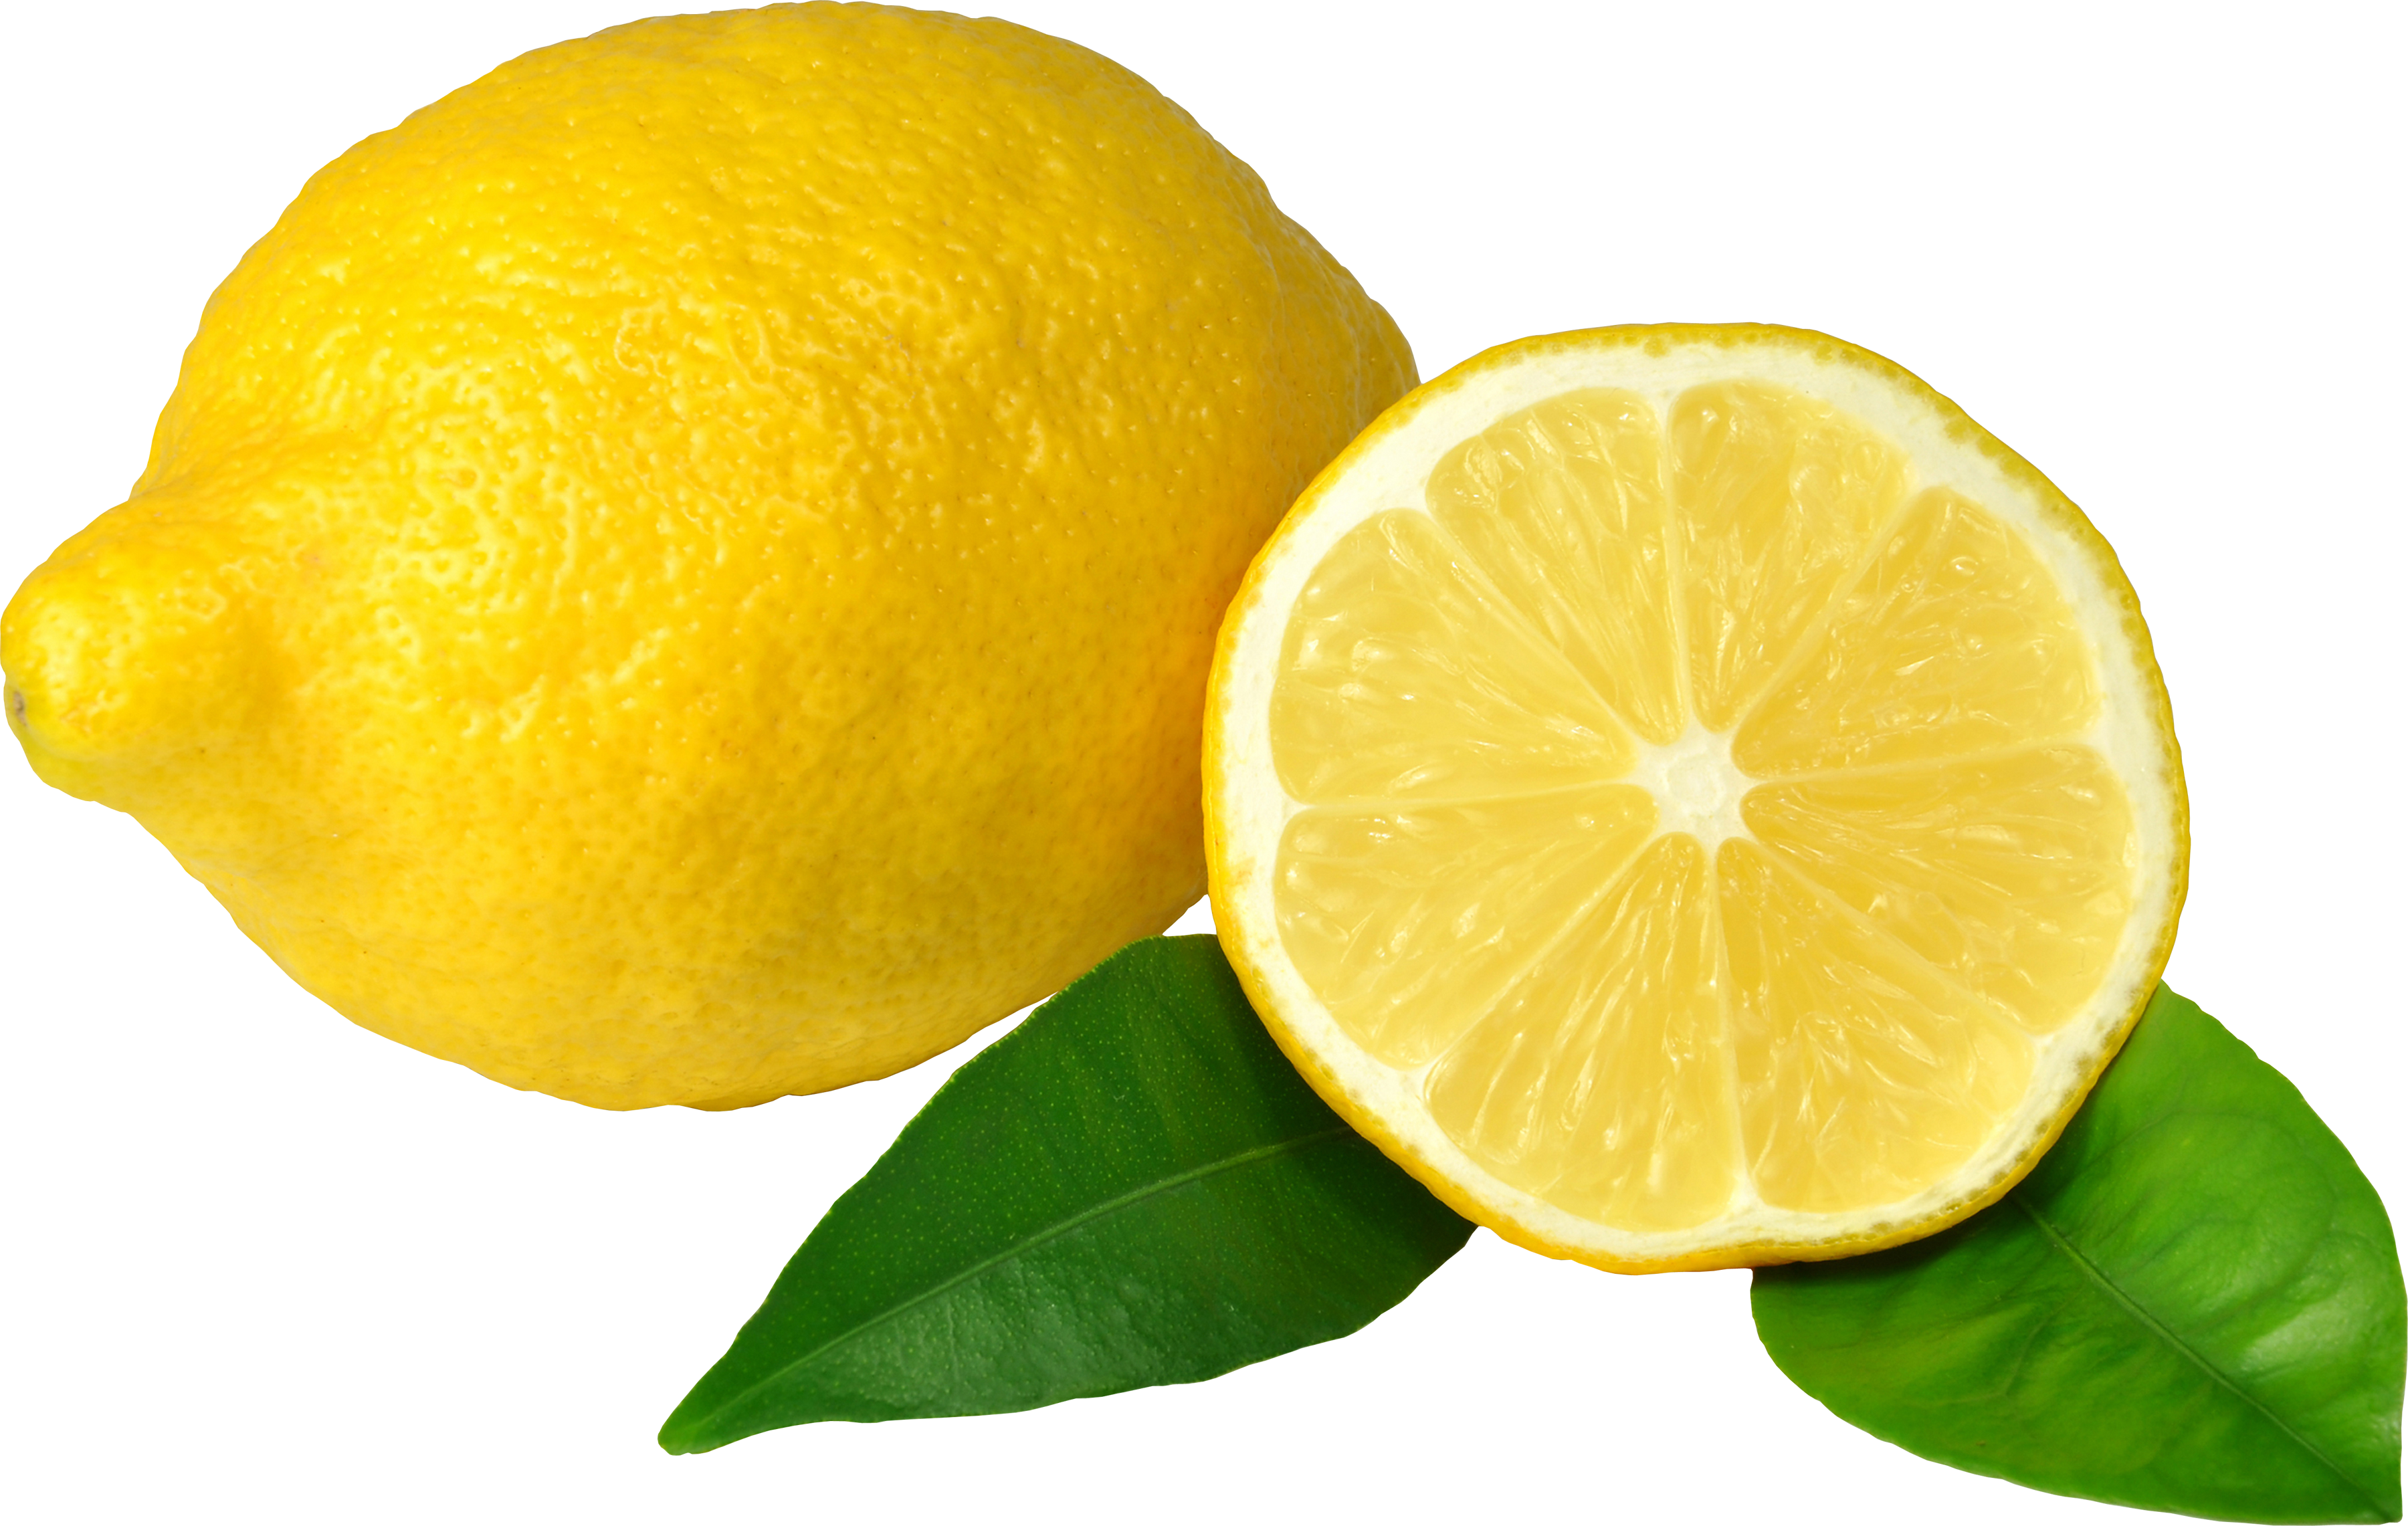
Label: Lemon